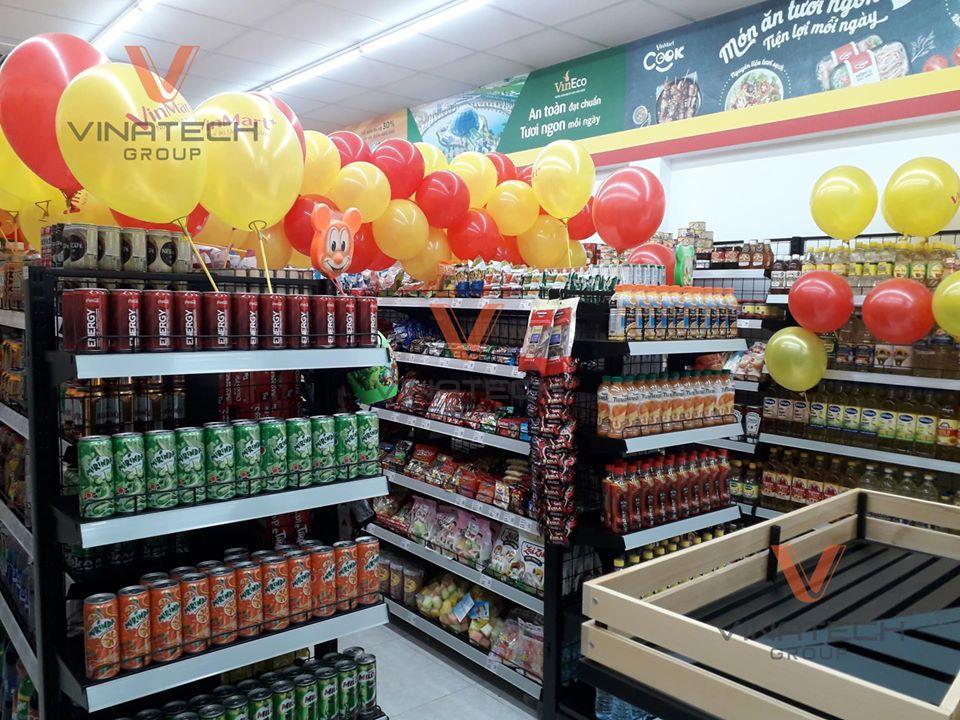
có những chùm bóng bay được trang trí ở bên trên các kệ hàng